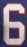
Number: 6